Kurihashi Station

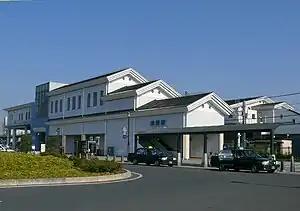
The west side of Kurihashi Station in December 2007

is a passenger railway station located in the city of Kuki, Saitama, Japan, operated jointly by East Japan Railway Company (JR East) and the private railway operator Tobu Railway.